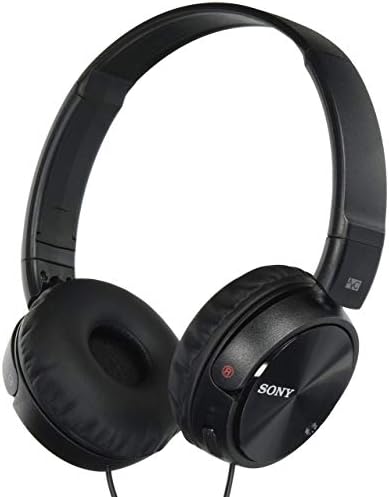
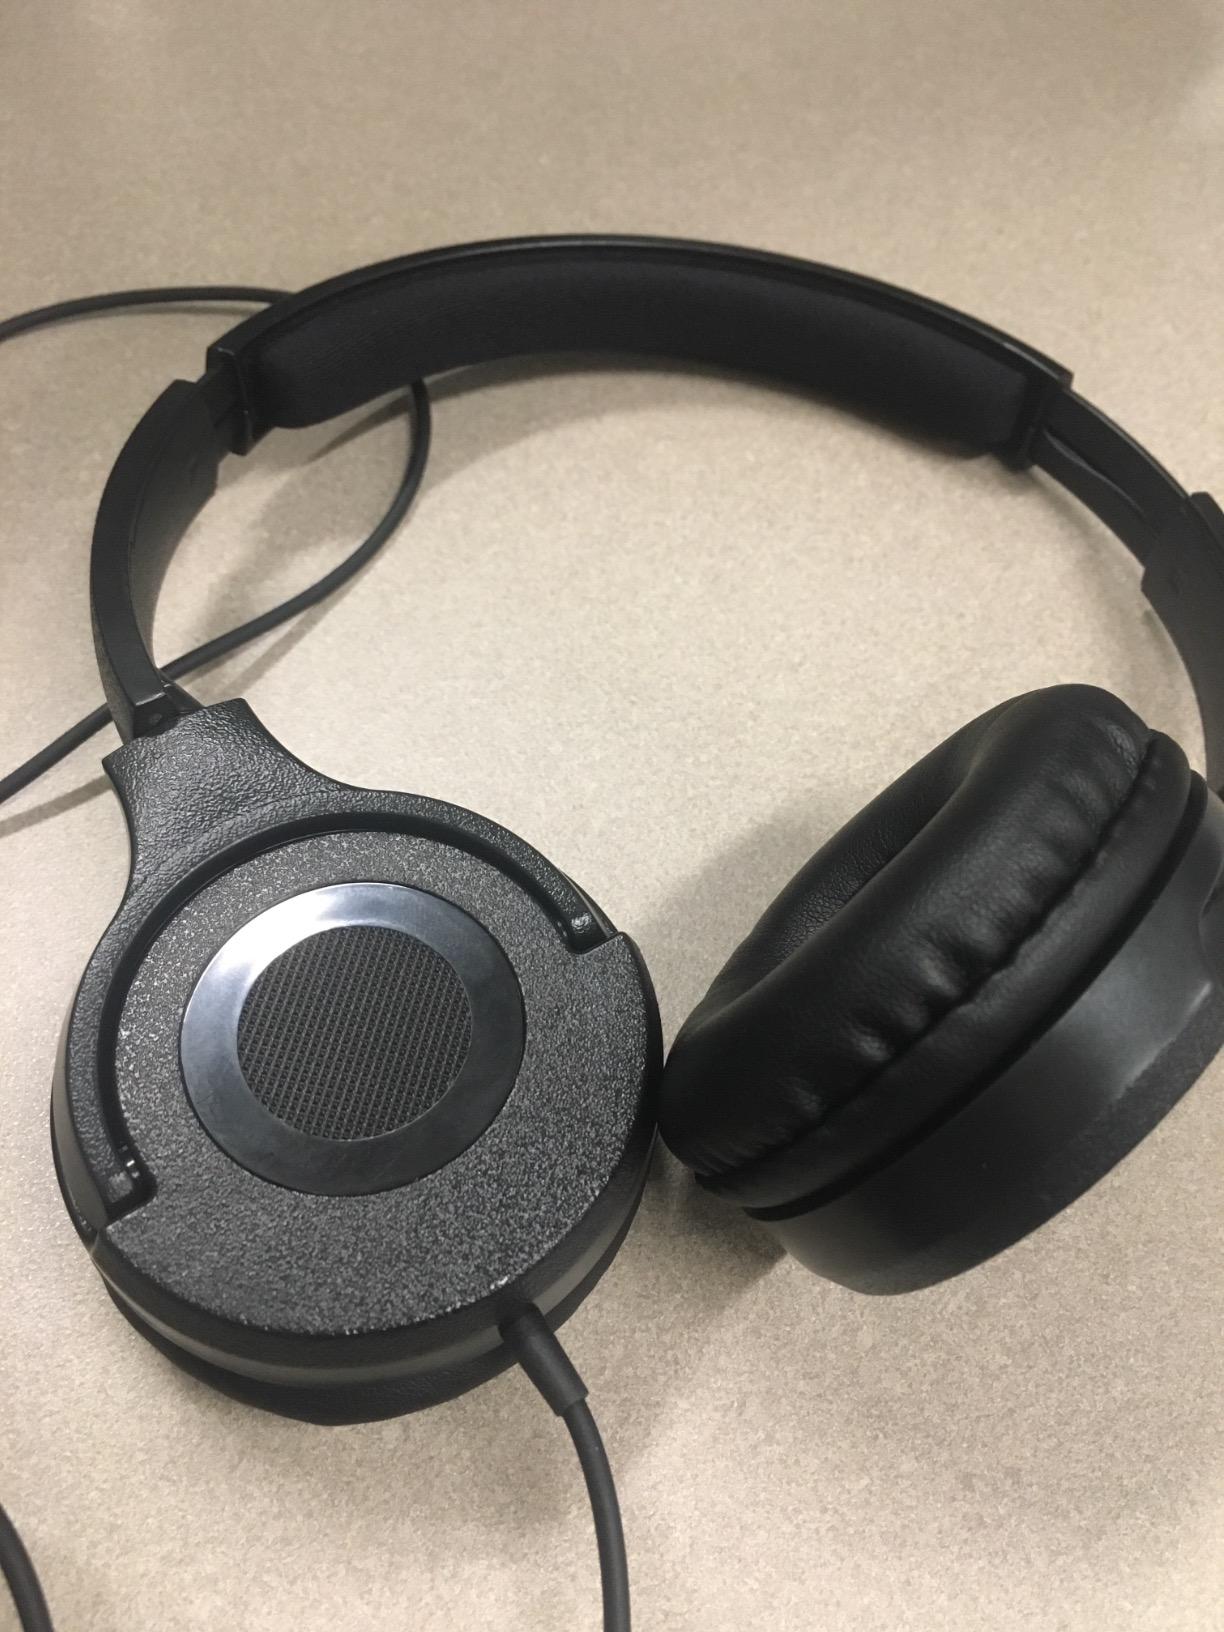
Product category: headphones
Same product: no